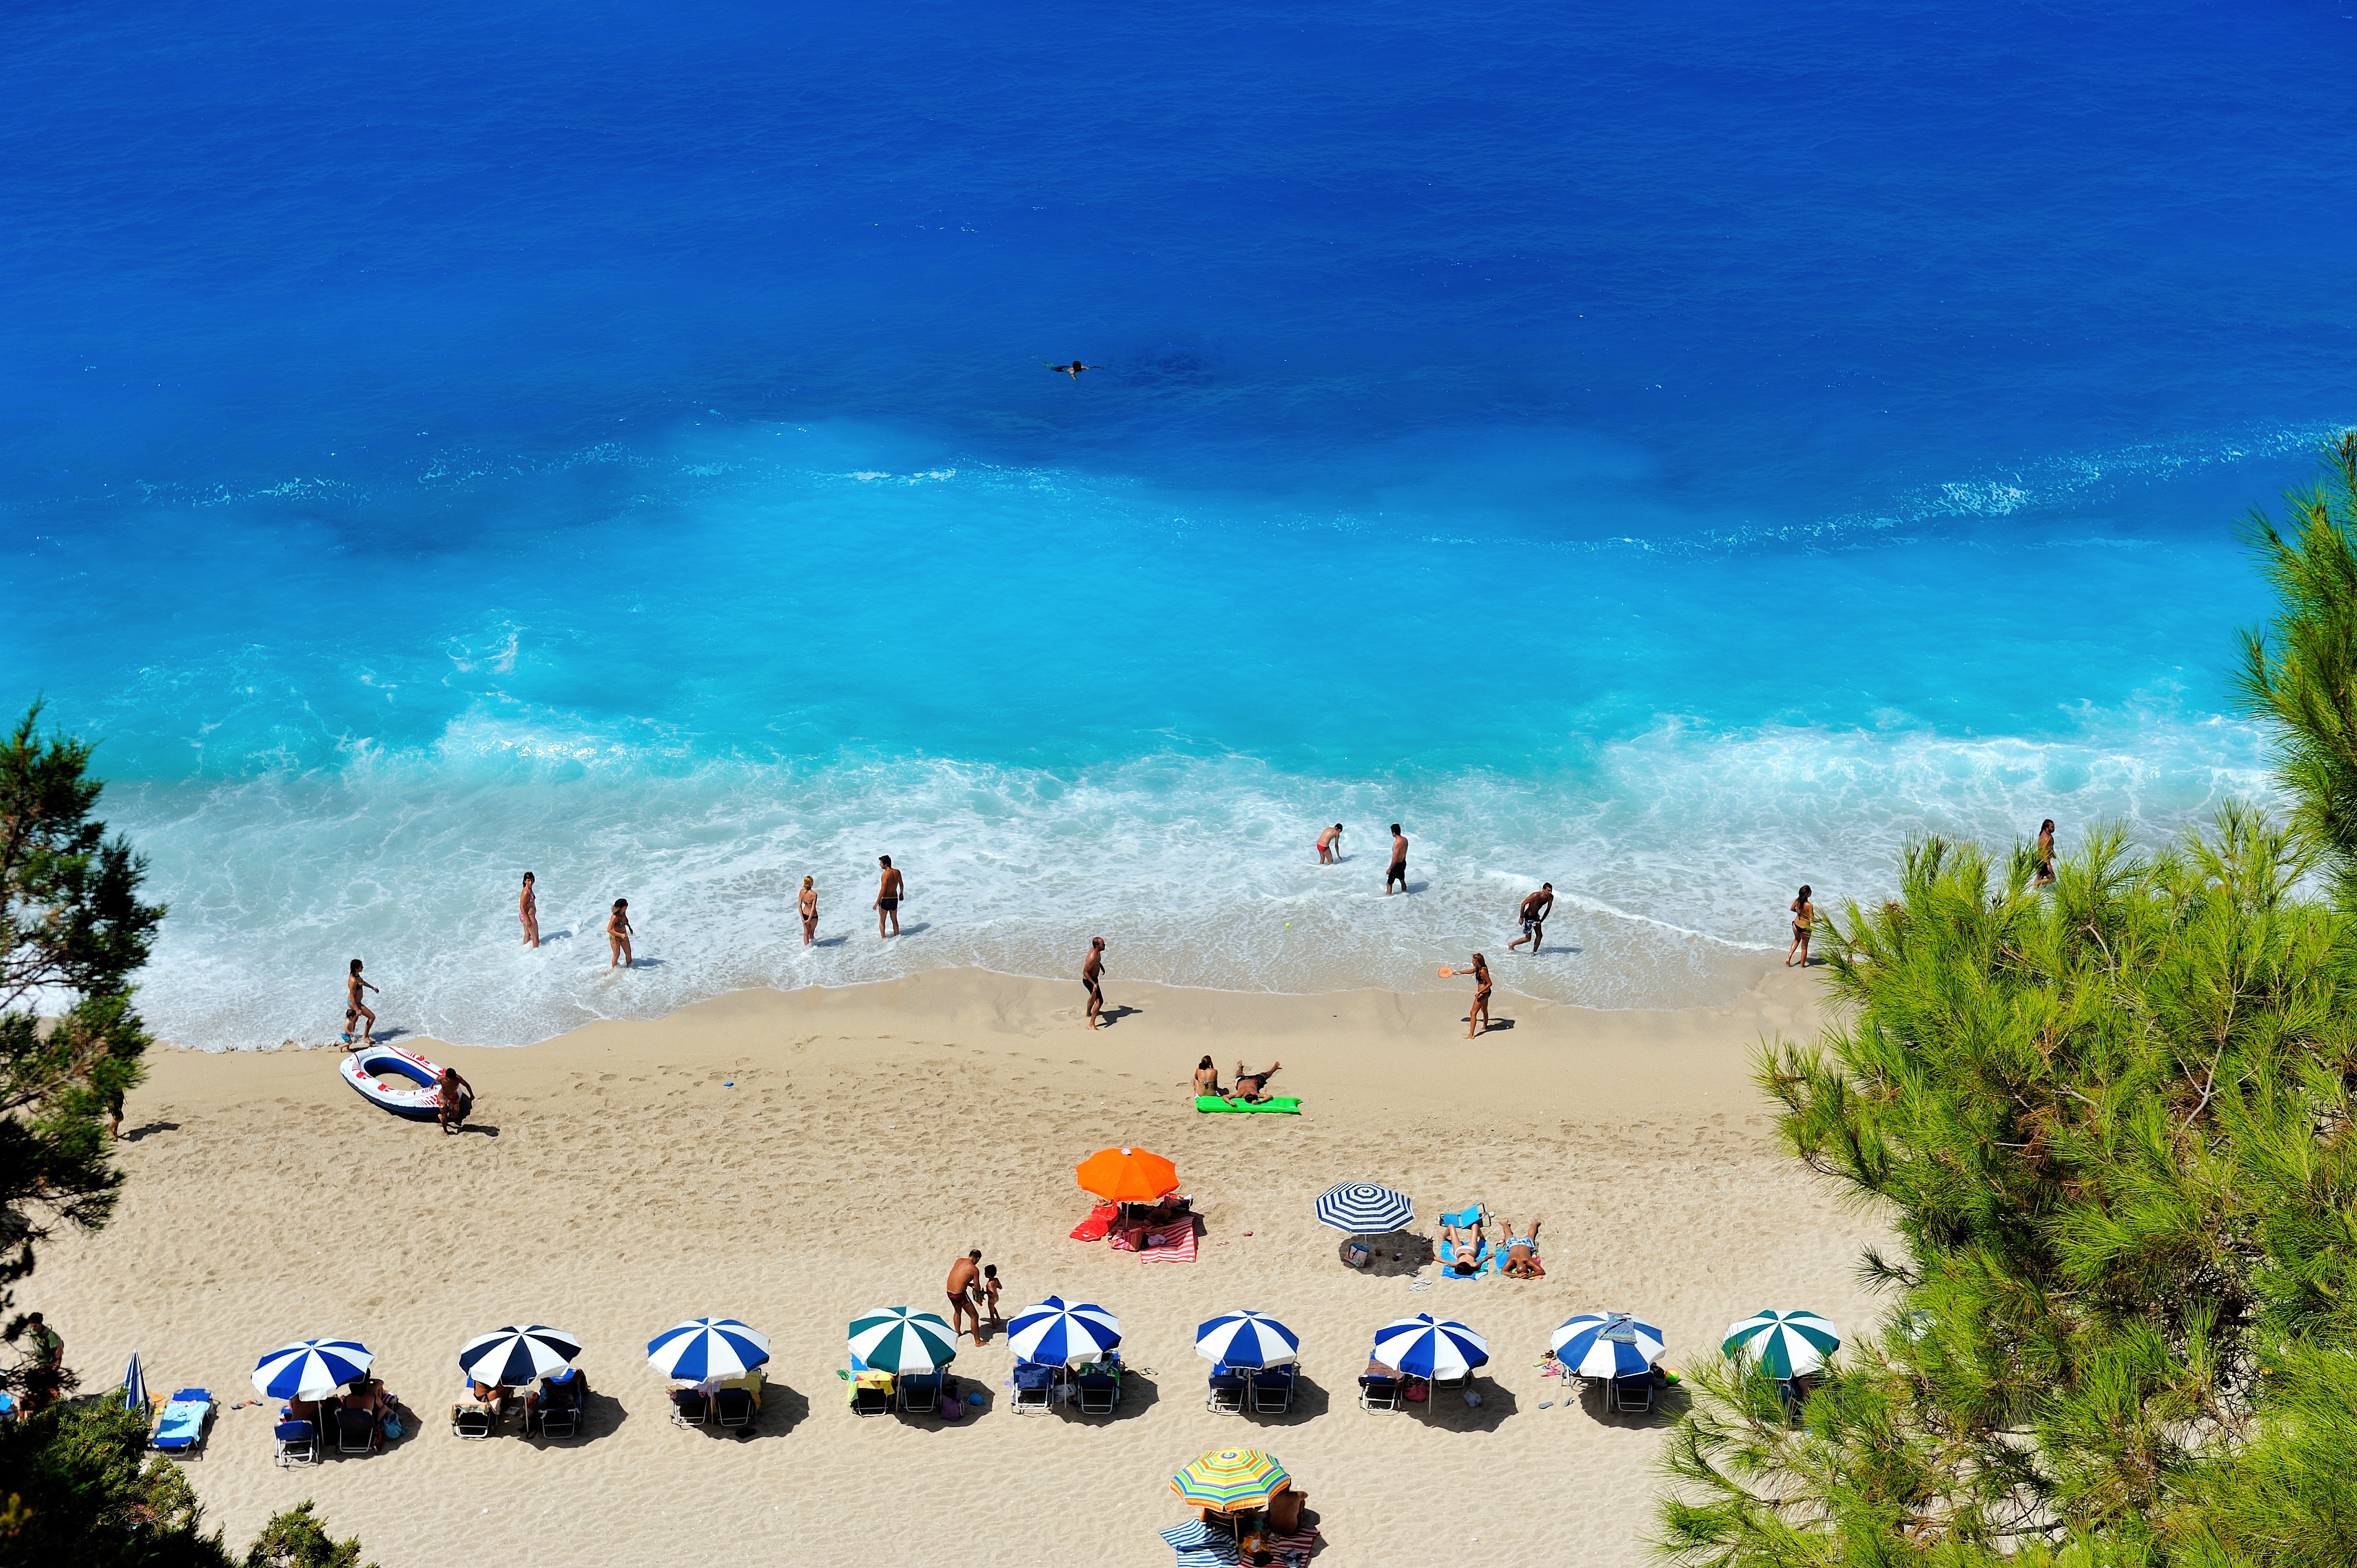
beach, sea, coast, sand, ocean, shore, wave, vacation, bay, terrain, body of water